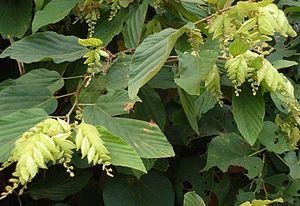
Flemingia est un genre de plantes dicotylédones de la famille des Fabaceae, sous-famille des Faboideae, originaire d'Afrique, d'Asie et d'Australie, qui compte 37 espèces acceptées.